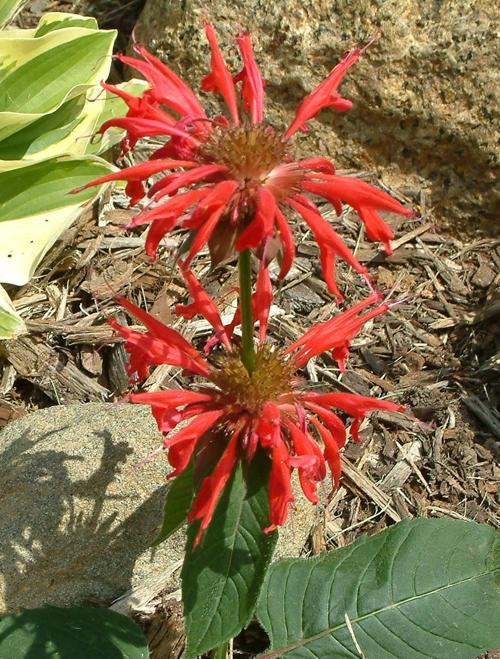
Label: bee balm